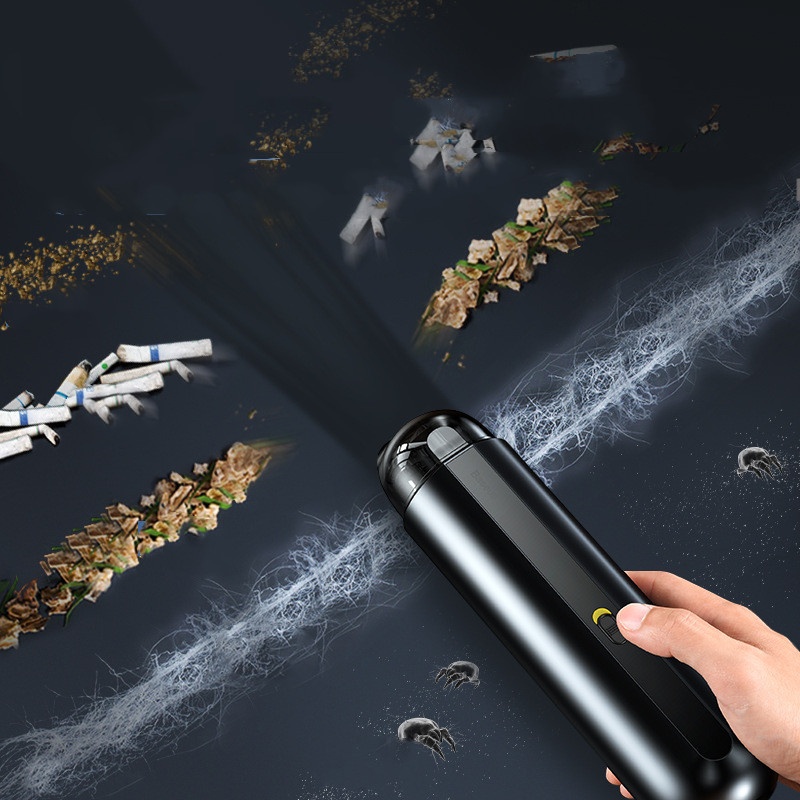
SwiftClean Car Vacuum™
Introducing the BASEUS Car Vacuum Cleaner Powerful 5000Pa suction for easy residue removal HEPA filter ensures long-lasting cleanliness Compact design fits in cup holders or on tables Includes blowing hose for gap cleaning 6000mAh battery offers 18 minutes of use Large 60ml dust collection bin Available in Starry Sky Black, Bright Moon White, and Dark Night Green Noise level: About 75dB Effortlessly maintain your car's cleanliness with our wireless vacuum cleaner.
Brand: Uptown GenZ
Category: Vehicles & Parts > Vehicle Parts & Accessories > Vehicle Maintenance, Care & Decor > Vehicle Cleaning > Vehicle Carpet & Upholstery Cleaners